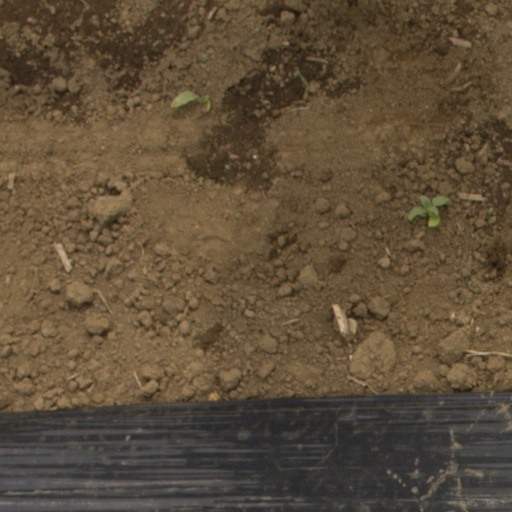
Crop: Jerusalem artichoke